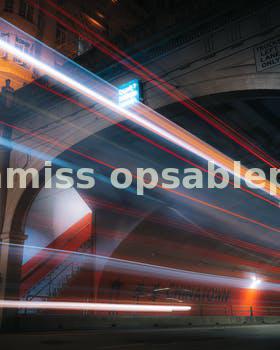
Label: Watermark